Italian Wars

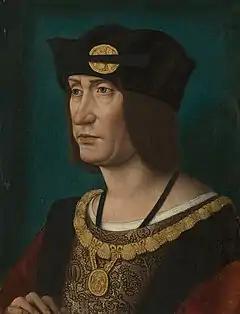
Louis XII

The next phase of the conflict originated in the long-standing rivalry between Florence and the Republic of Pisa, which had been annexed by Florence in 1406 but took advantage of the French invasion to regain its independence in 1494. Despite Charles' retreat in 1495, Pisa continued to receive support from Genoa, Venice and Milan, all of whom were suspicious of Florentine power. In order to strengthen his own position, Ludovico once again invited an external power to settle an internal Italian affair, in this case Emperor Maximilian I. In doing so, Maximilian hoped to bolster the League of Venice, which he viewed as an essential barrier to French intervention, but Florence was convinced he favoured Pisa and refused to accept mediation. To enforce a settlement, in July 1496 Maximilian besieged the Florentine city of Livorno, but withdrew in September due to shortages of men and supplies.